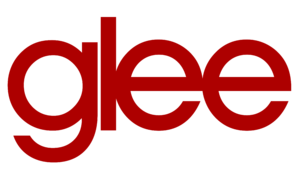
Dianna Elise Agron est une actrice et chanteuse américaine née le 30 avril 1986 à Savannah, en Géorgie.